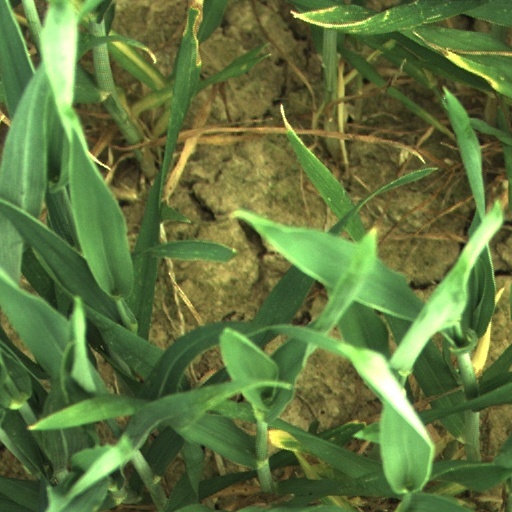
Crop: wheat